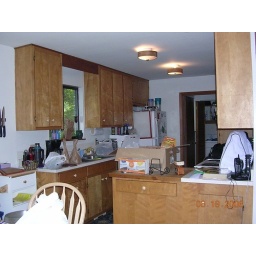
Here is the kitchen, and through the door, the laundry room. Note the imperative window over the kitchen sink.